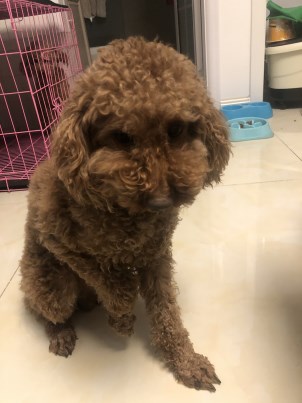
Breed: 7449-n000128-teddy